Adoption in the United States

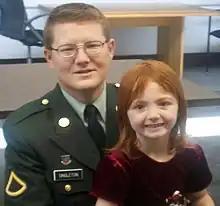
A young girl is adopted out of the foster care system

The United States foster care system enables adults to care for minor children who are not able to live with their biological parents.